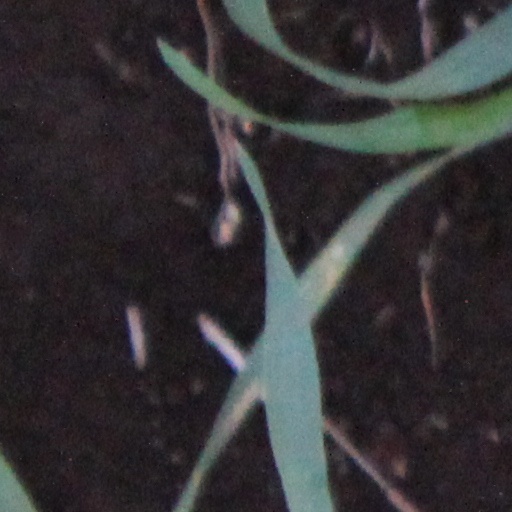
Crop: wheat